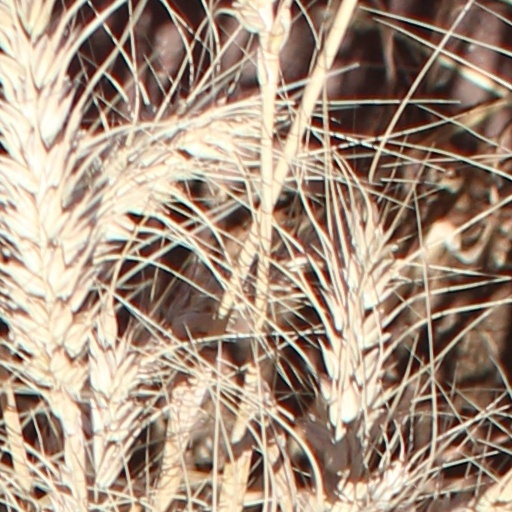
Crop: wheat